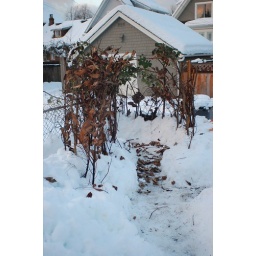
That's the cloud castle (inside all the branches). It is amazing how much fun you can have in the snow.